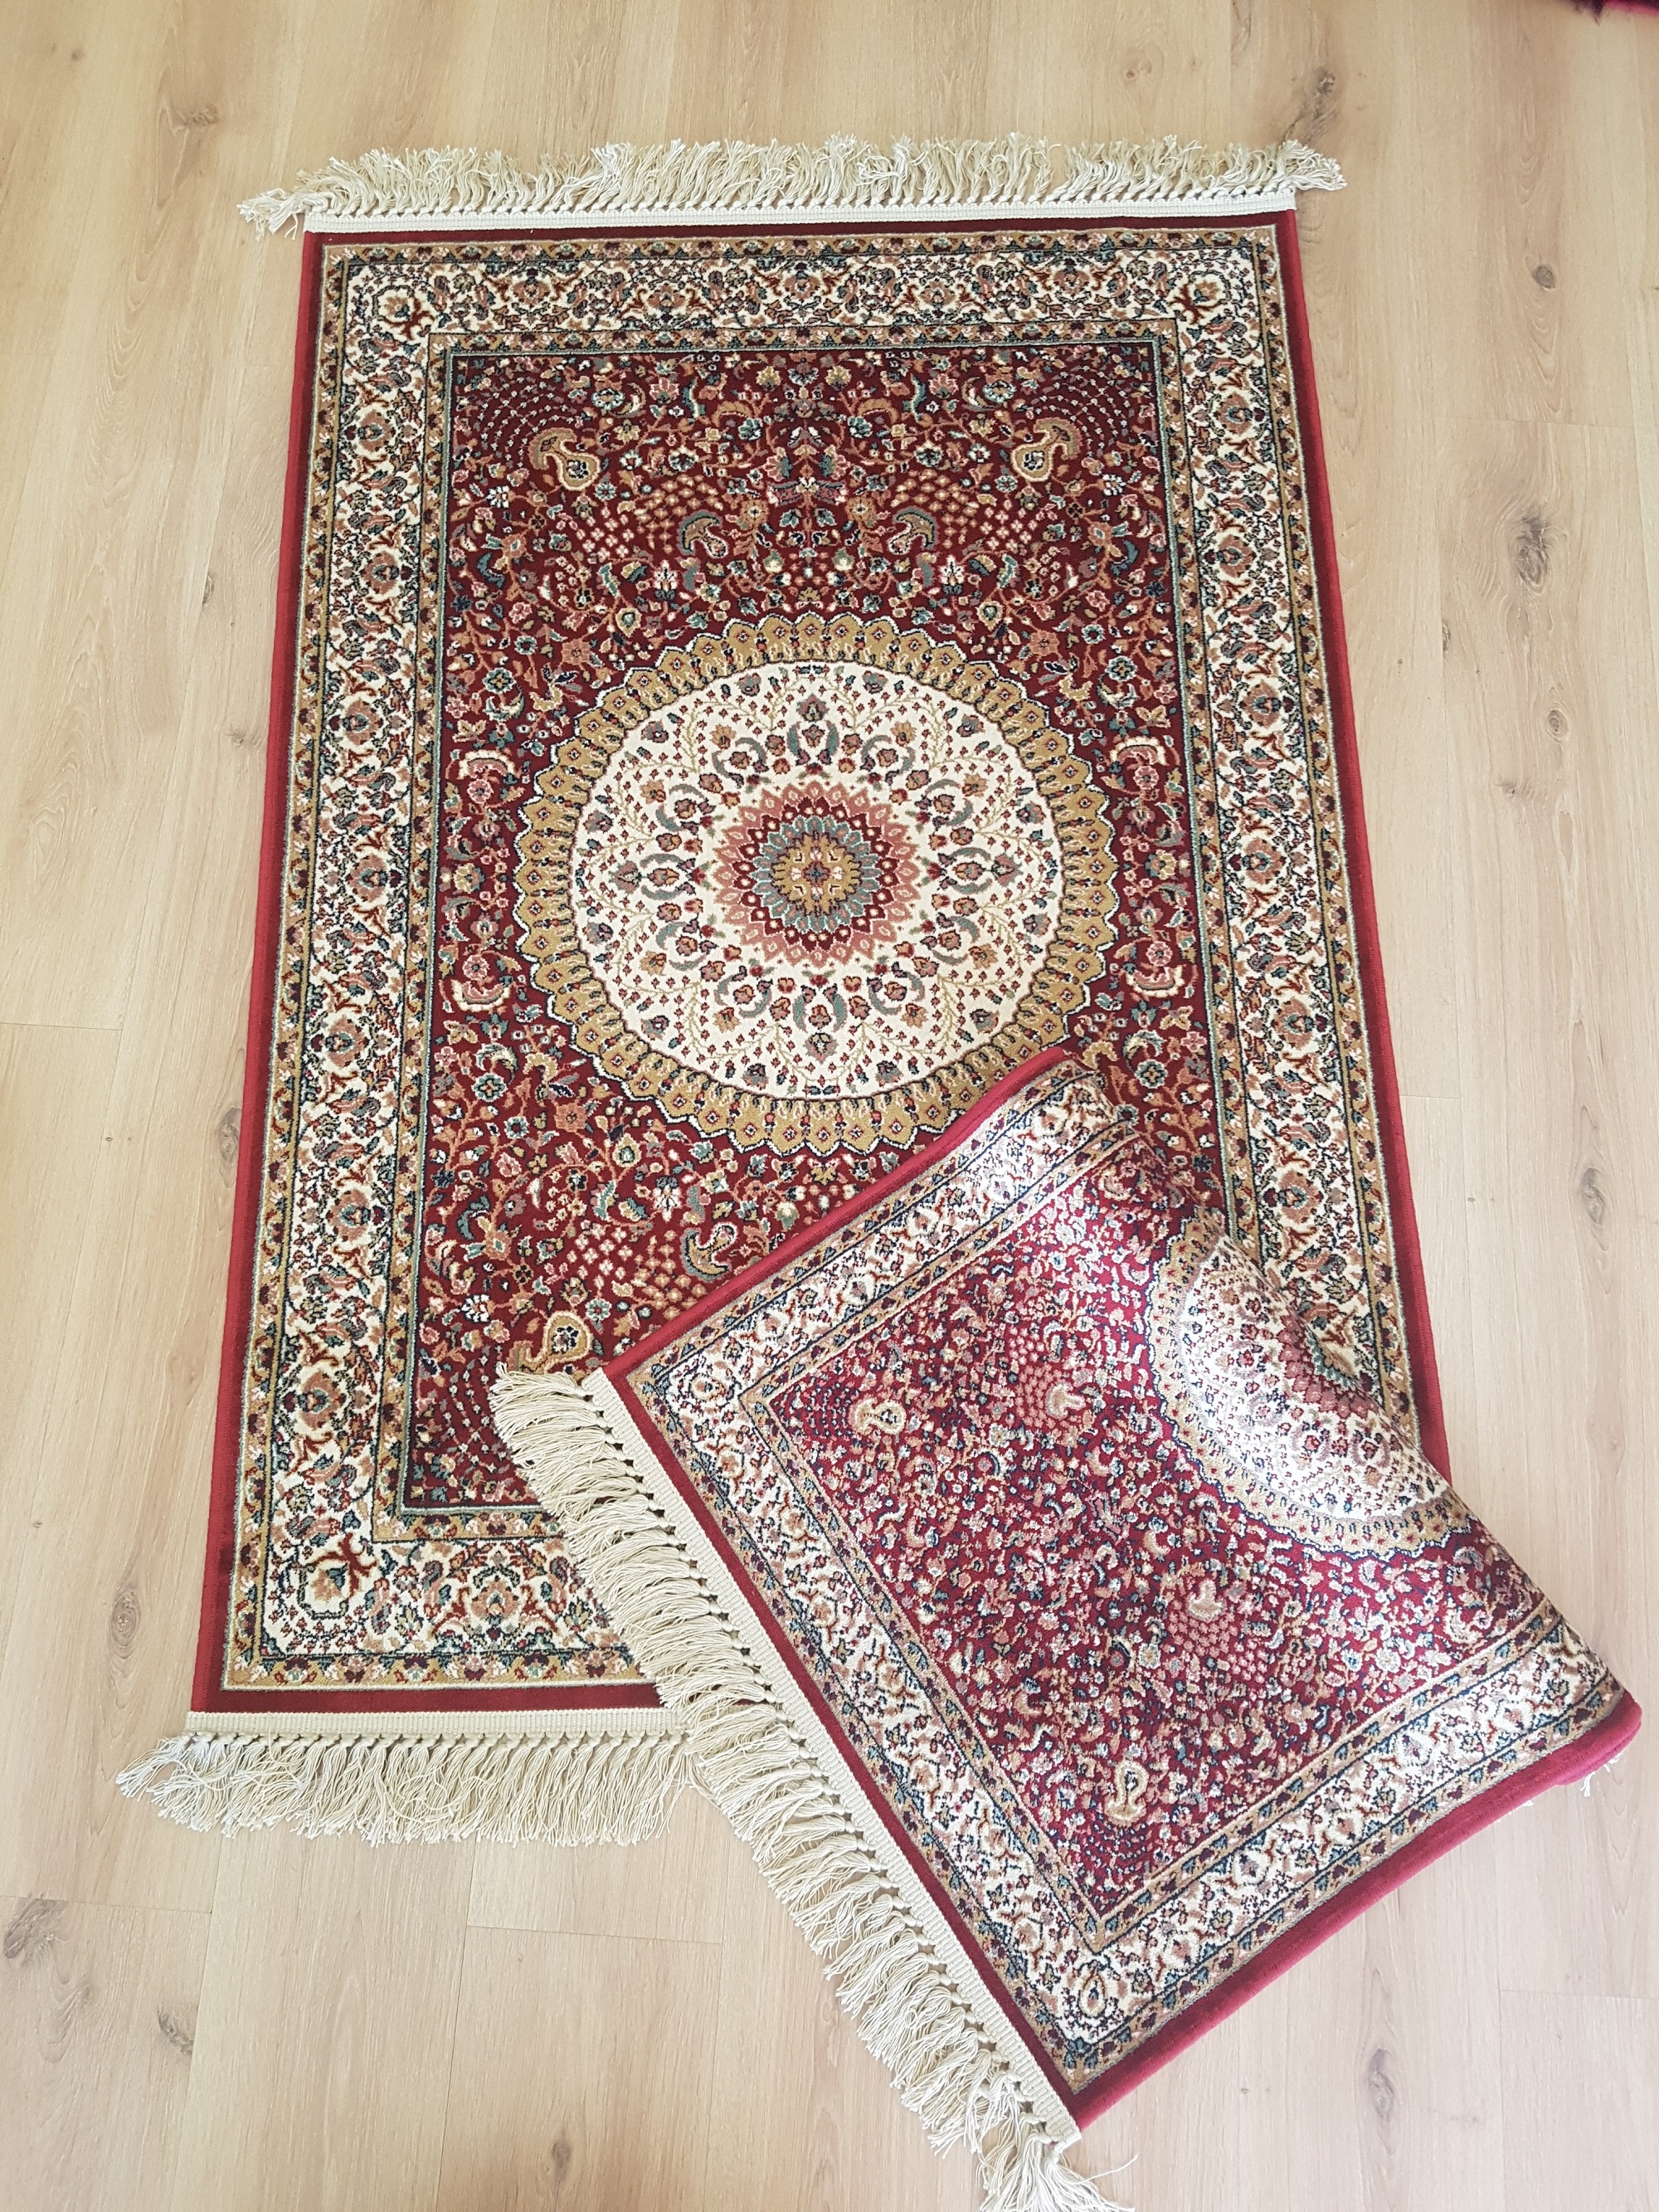
floor, pattern, set, textile, art, design, carpet, persian, flooring